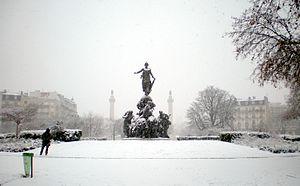
Square de la place de la Nation - Paris XI-XII-XX
Le jardin de Marianne est un jardin municipal du 12ᵉ arrondissement de Paris.